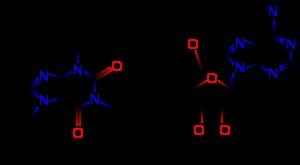
La caféine, aussi désignée sous les noms de théine, ou 1,3,7-triméthylxanthine ou méthylthéobromine est un alcaloïde de la famille des méthylxanthines, présent dans de nombreux aliments, qui agit comme stimulant psychotrope et comme léger diurétique.